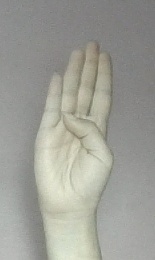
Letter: kaaf